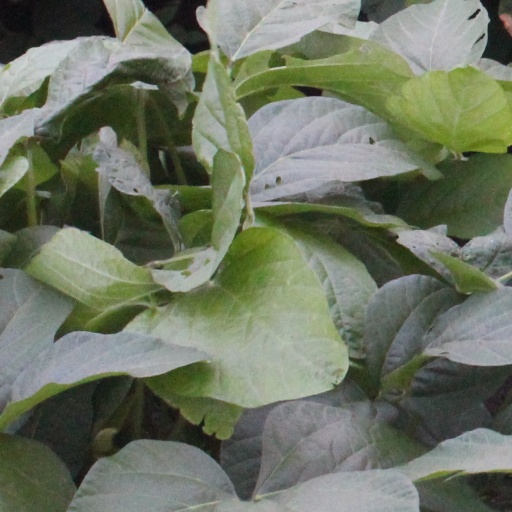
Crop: soybean